La Chascona

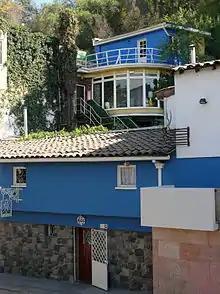
"La Chascona", Neruda's house in Santiago

La Chascona is a house located in the Barrio Bellavista of Santiago, Chile. It was owned by the Chilean poet Pablo Neruda and is one of three houses associated with him. "La Chascona" is notable for its idiosyncratic architecture and interior design, which reflect Neruda's personal tastes, particularly his fascination with the sea. Today, it functions as a museum and is a popular tourist attraction.